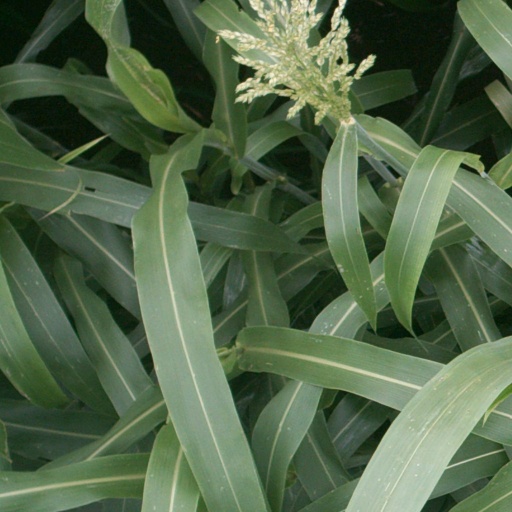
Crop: sorghum